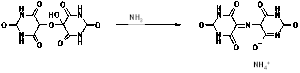
L'alloxane ou mésoxalylurée est un composé organique basée sur un squelette pyrimidine hétérocyclique.